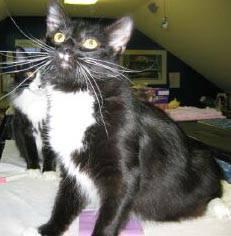
cat